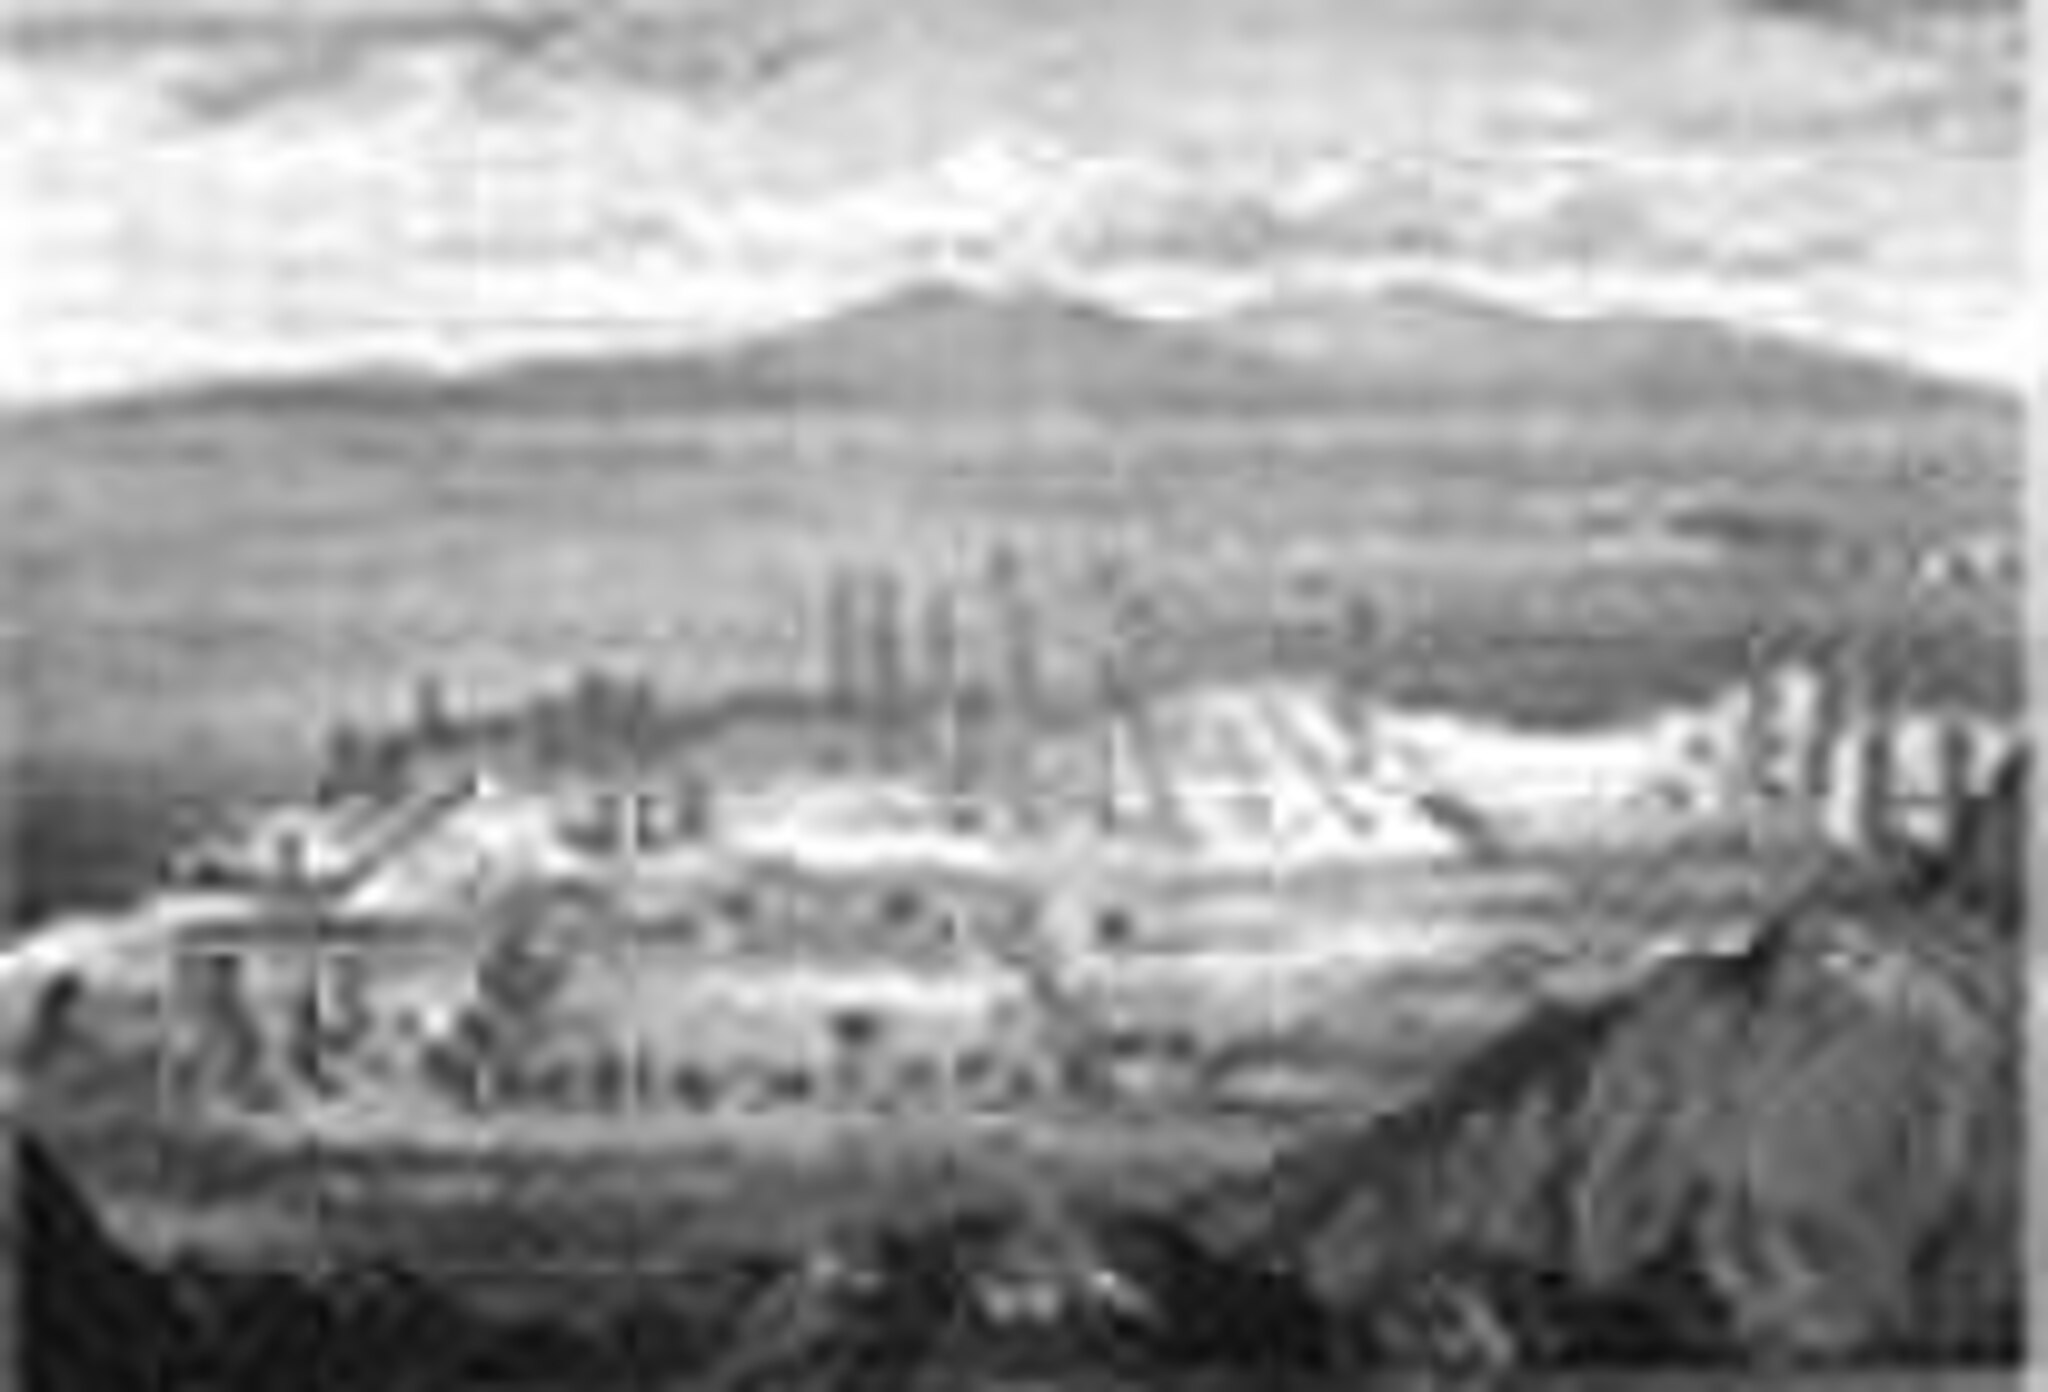
Title: Persepolis 1827 No Border
Description: Illustration of Persepolis in 1827 (without border)
Date: 1827
Categories: James Edward Alexander, 1827 in Iran, PD Old, CC-PD-Mark, Persepolis in the 19th century, PD-old missing SDC copyright status